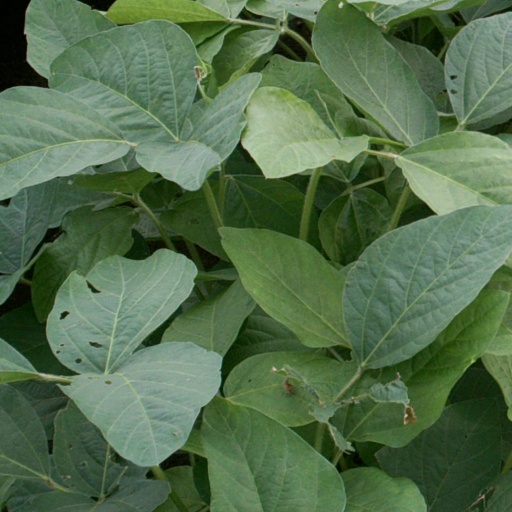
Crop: soybean